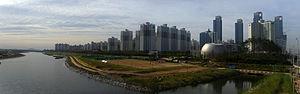
Les importantes villes de Corée du Sud possèdent une autonomie équivalente à celle de leurs provinces. Séoul, la plus grande ville et capitale, est nommée teukbyeolsi, tandis que les six autres plus grandes villes sont nommées gwangyeoksi. Les autres villes sont nommées si et sont sous juridiction provinciale. Les chiffres donnés sont ceux des recensements de 2000, 2005, 2010 et 2015.